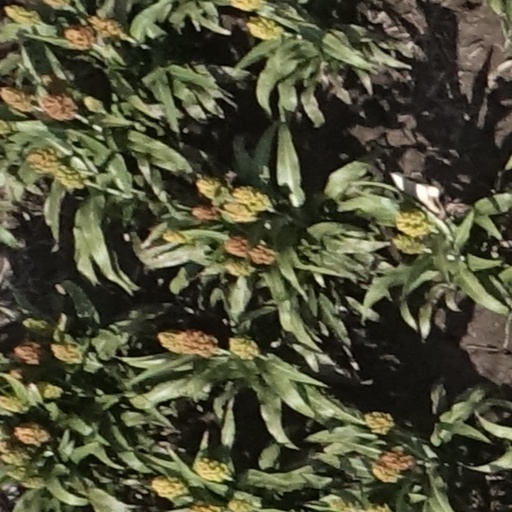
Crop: sorghum